Climate change in Kyrgyzstan

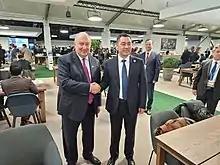
President Sadyr Japarov meeting Armenian president Armen Sarkissian at COP26

There are five priorities in addressing emergency issues, such as natural disasters, within the adaption program of the Ministry of Emergency Situation: